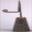
Label: lamp